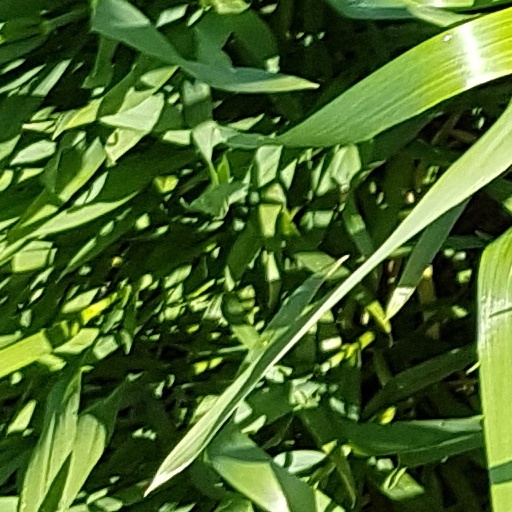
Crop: wheat